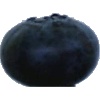
Label: Blueberry 1